Helmet (band)

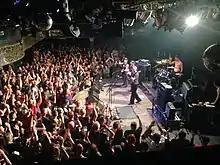
Betty 20th Anniversary European Tour. Opening concert - September 11, 2014, Lucerna music bar, Prague - Czech Republic

On November 20, 2011, Helmet announced the European "Meantime" Anniversary Tour running from March 5 to April 8, 2012, encompassing 28 shows in Portugal, Spain, Switzerland, Italy, Germany, Austria, Denmark, Netherlands, Belgium and the UK during which they played the whole of the "Meantime" in its entirety"." Mengede briefly reunited with Hamilton and Helmet during one of the anniversary shows in Brisbane, Australia.""